Yoko Ono

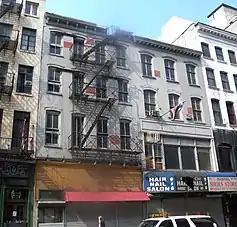
112 Chambers Street, the location of Ono's 1960s loft where Fluxus events took place, pictured in 2011.

Ono first met John Cage through his student Ichiyanagi Toshi, in Cage's experimental composition class at the New School for Social Research. She was introduced to more of Cage's unconventional neo-Dadaism first hand, and via his New York City protégés Allan Kaprow, Brecht, Mac Low, Al Hansen and the poet Dick Higgins.